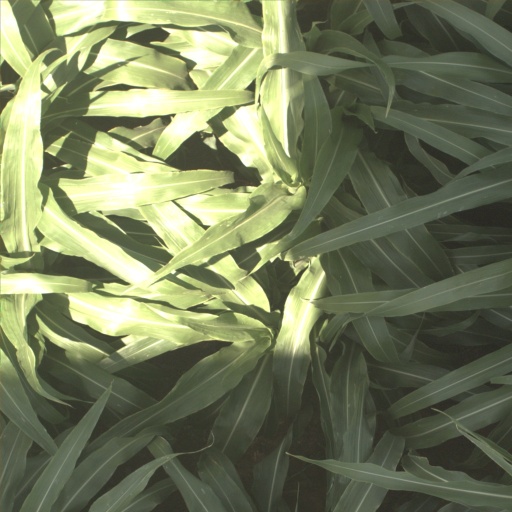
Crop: sorghum